Harley-Davidson Sportster

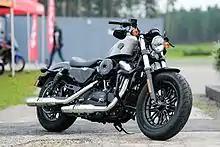
Harley-Davidson Sportster Forty-Eight

In the 2010 model year, Harley-Davidson introduced the XL1200X "Forty-Eight" model. It was similar to the "Dark" Nightster style but has the classic 1948 style small peanut tank, wire wheels, forward-controls, a wider front tire with a fat front end and chopped front fender, a slammed speedo with under mount mirrors, low solo single seat, and low suspension.